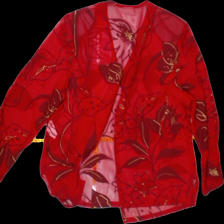
View: back
Type: Blouse
Category: Ladies
Brand: Not Applicable
Colors: Red
Material: 100% Poly
Pattern: Floral print
Cut: V-collar
Season: All
Trend: 80s
Stains: Yes
Damage: 0
Price range: 50-100
Recommended usage: Export